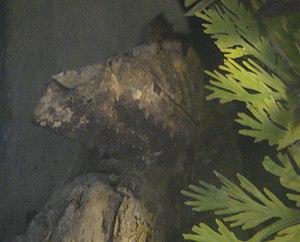
Un Rhampholeon temporalis, femelle, un caméléon. Exemple de coloration.
Rhampholeon temporalis est une espèce de sauriens de la famille des Chamaeleonidae.